Chloropidae

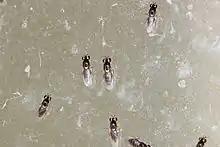
Chloropid flies assembling on a window

Flies of most of the species of Chloropidae commonly in grass. Some species will assemble in large numbers on trunks and branches of trees and shrubs, sometimes on plants in flower. They sometimes assemble in thousands on walls or windows.